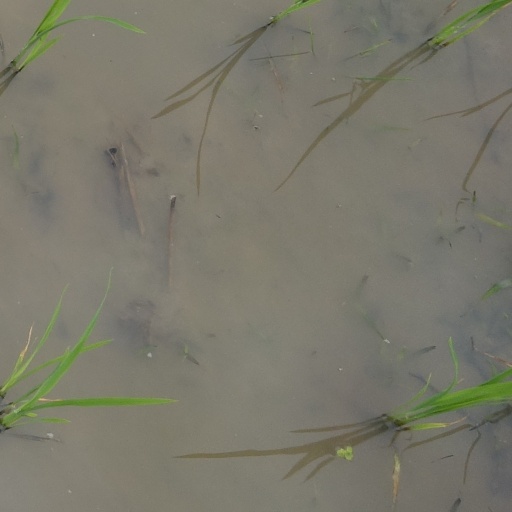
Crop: rice